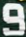
Number: 9